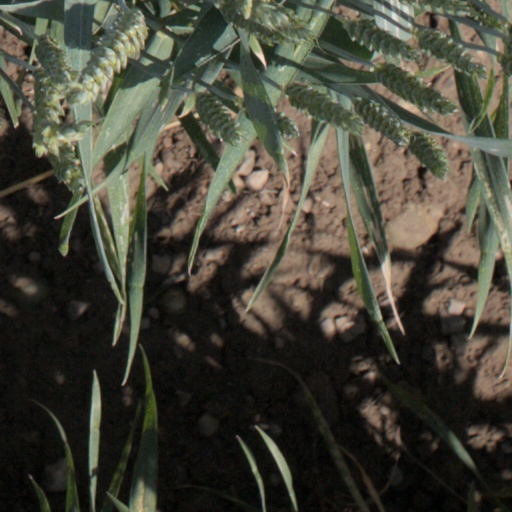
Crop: wheat